Sky position (RA, Dec in degrees): 141.676, 12.574
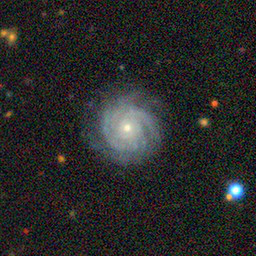
Galaxy morphology: Unbarred Tight Spiral Galaxies